Cinema of Turkey

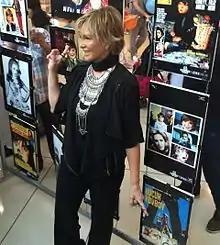
Filiz Akın is actress and official ambassador, due to her husband is Turkey's Ambassador to France

The number of cinemagoers and the number of films made constantly increased, especially after 1958. In the 1960s the programs of the theater departments in the Language, History and Geography faculties of Ankara University and Istanbul University included cinema courses, as did the Press and Publications High School of Ankara University. A cinema branch was also established in the Art History Department of the State Fine Arts Academy.